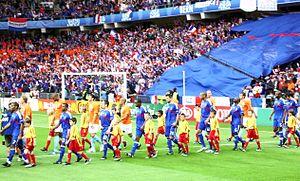
L'équipe des Pays-Bas de football est constituée d'une sélection des meilleurs joueurs néerlandais sous l'égide de la Fédération royale néerlandaise de football.
La tenue de l'équipe de France de football a subi, depuis le premier match officiel de celle-ci et tout au long de son histoire, nombre de changements. La couleur bleue ne finit par s'imposer comme maillot principal qu'après la Première Guerre mondiale en 1919 avec la création de la Fédération française de football ; auparavant le blanc régnait en maître avec ou sans rayures avant 1914, reléguant le maillot bleu à l'état de tenue de rechange.
Cette liste présente les matchs de l'équipe de France de football par adversaire rencontré depuis son premier match contre l'équipe de Belgique le 1ᵉʳ mai 1904. Au 17 novembre 2019, la France a rencontré 84 adversaires.
L'équipe de France de football, créée en 1904, est l'équipe nationale qui représente la France dans les compétitions internationales masculines de football, sous l'égide de la Fédération française de football. Elle consiste en une sélection des meilleurs joueurs français. Les joueurs sont traditionnellement appelés Les Tricolores ou encore Les Bleus. De nos jours c'est cette dernière appellation qui est la plus usitée.
Raymond Domenech, né le 24 janvier 1952 à Lyon, est un joueur et entraîneur français de football. Il évolue au poste de défenseur latéral du début des années 1970 au milieu des années 1980 avant d'exercer comme entraîneur à partir de 1988 et de devenir sélectionneur de l'équipe de France de 2004 à 2010. Il est président du syndicat des entraîneurs de football en France depuis 2016.
L'histoire de l'équipe des Pays-Bas de football commence au début du XXᵉ siècle avec l'invention de ce sport. La sélection a par la suite remporté l'Euro 1988 et atteint trois finales de Coupe du monde.